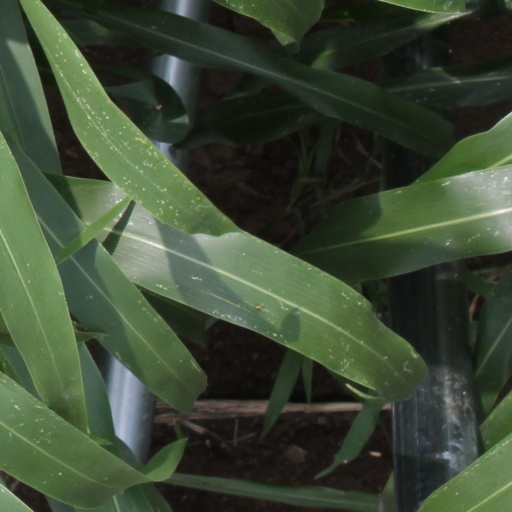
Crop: sorghum